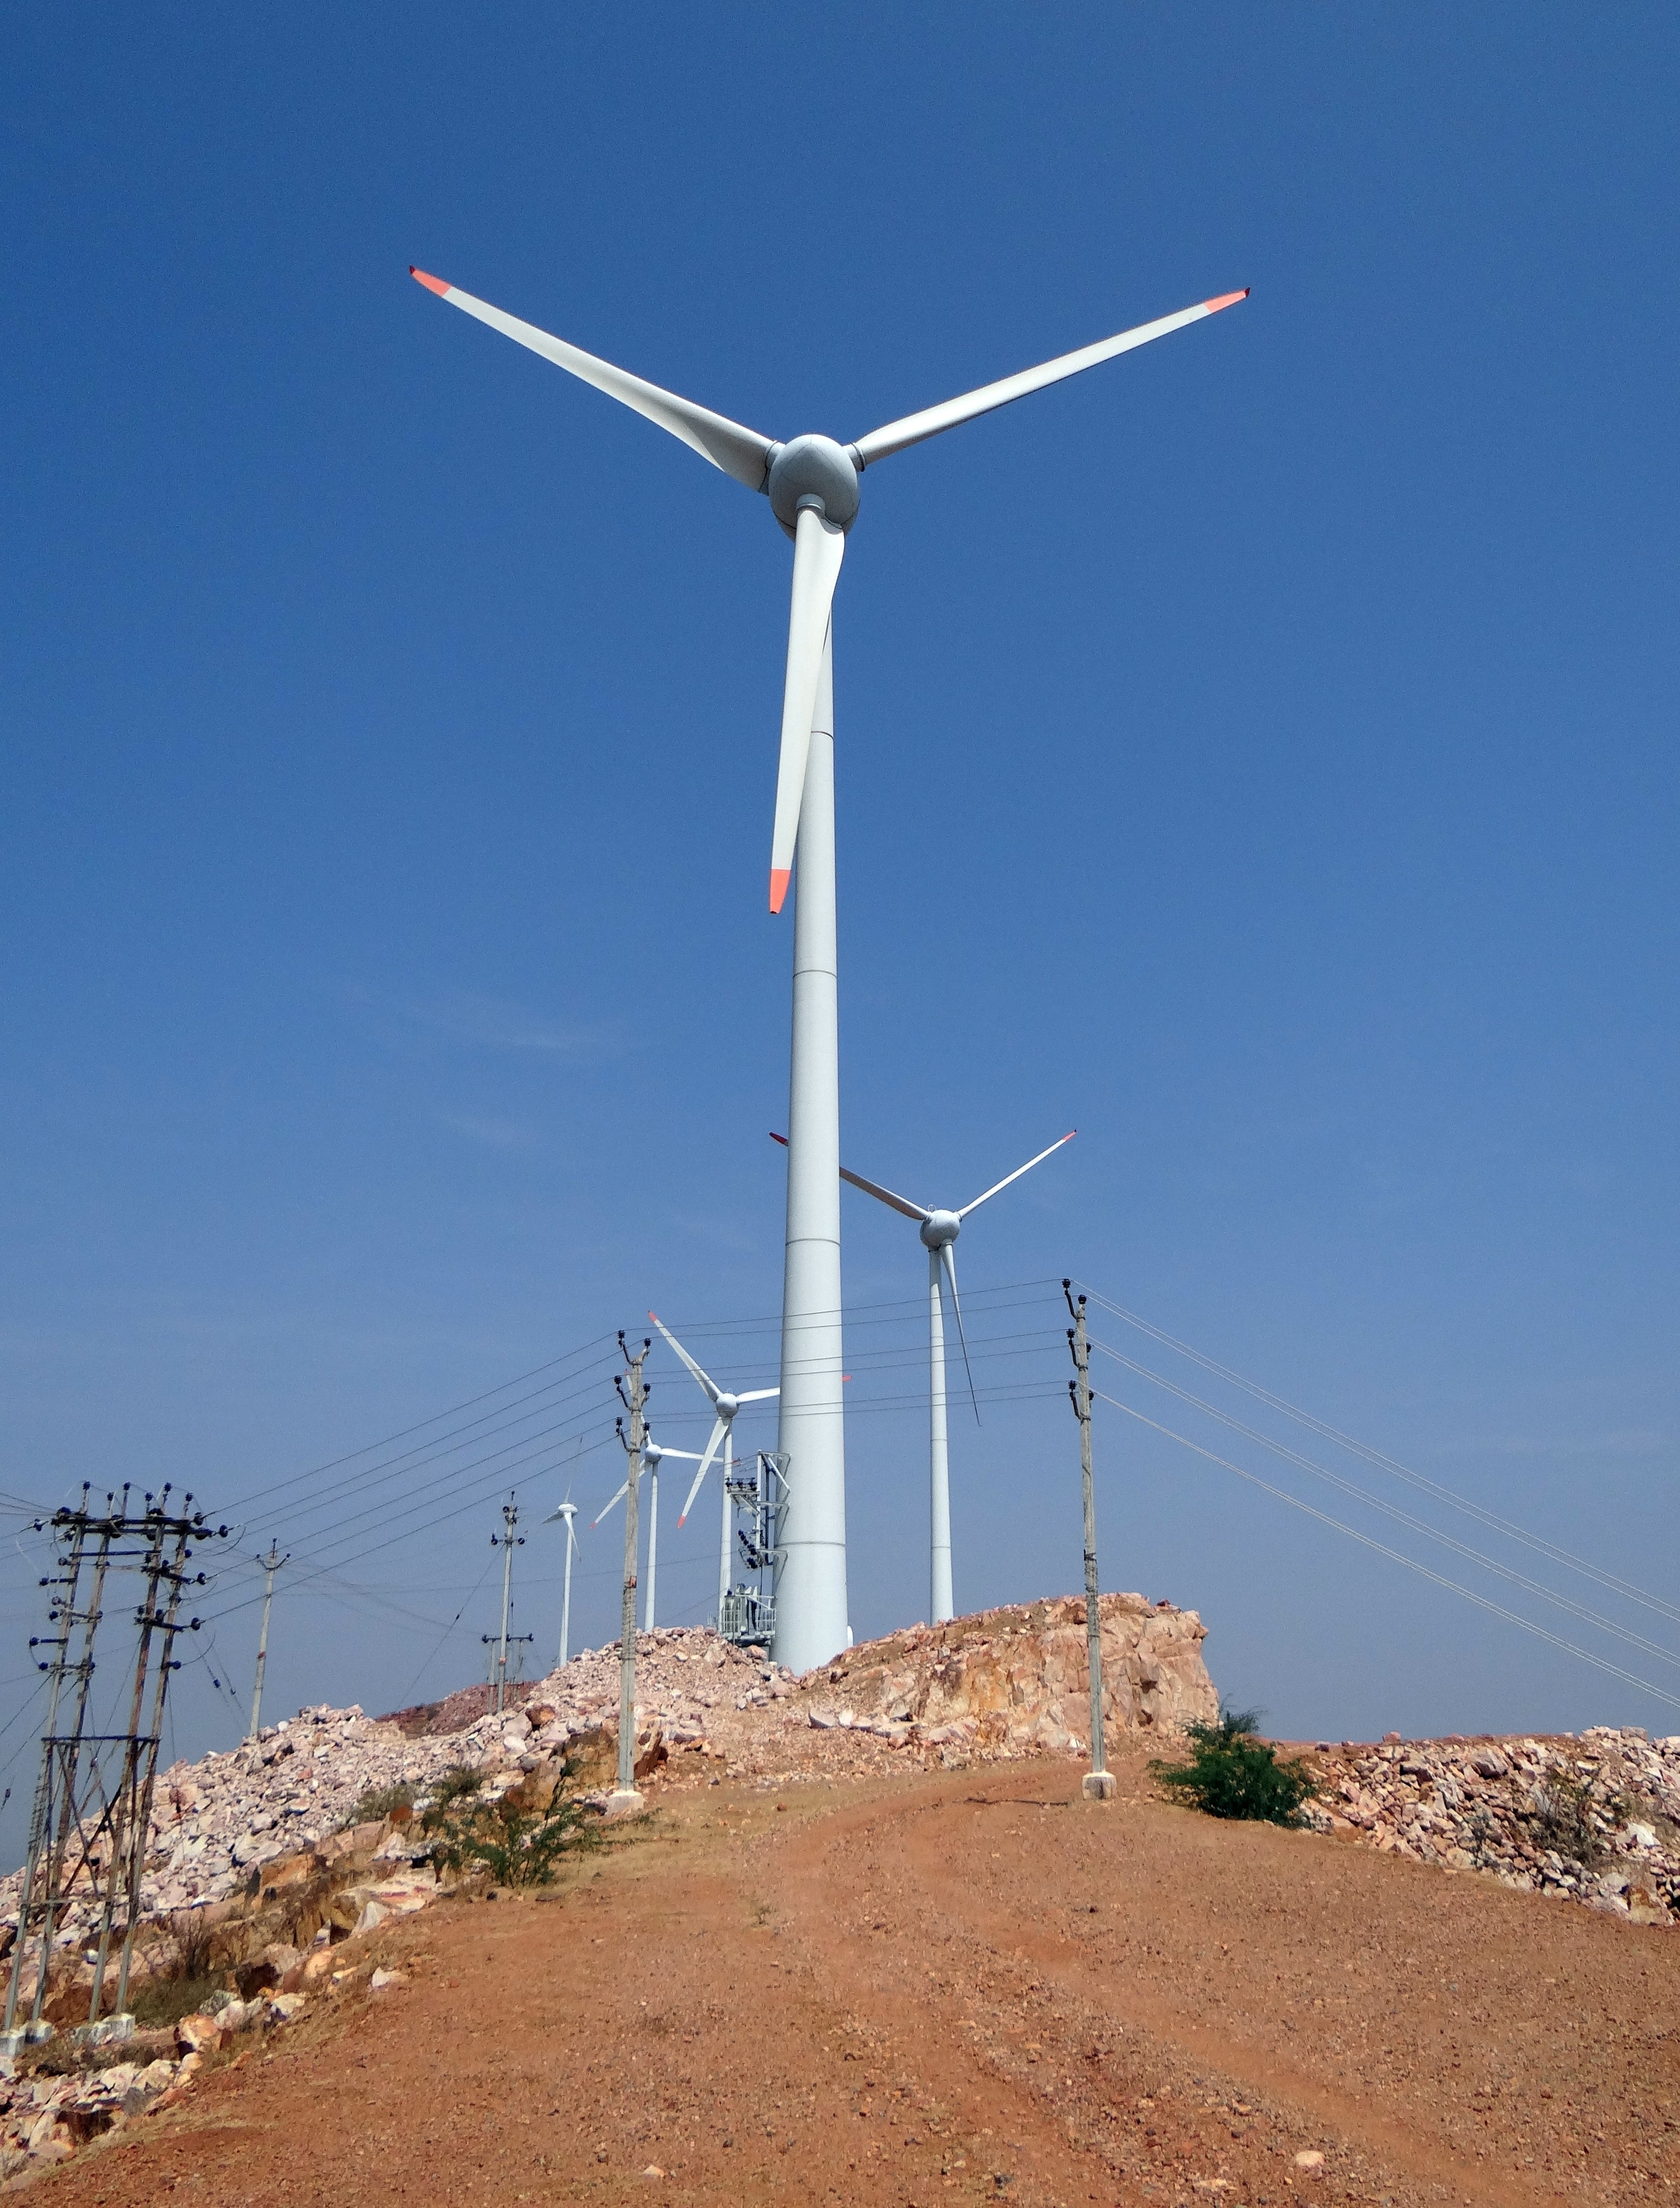
windmill, wind, machine, wind turbine, turbine, generator, wind energy, energy, wind power, wind farm, india, karnataka, environmentally friendly, nargund hill